Bibbenluke, New South Wales

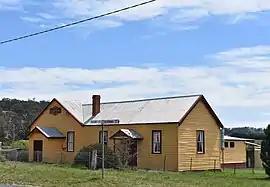
Bibbenluke Public Hall, 2020

Bibbenluke is a village in the Snowy Monaro Regional Council in southern New South Wales, Australia. The village is located at a crossing point of the Monaro Highway and Bombala River. The name is derived from a local Aboriginal word either meaning "Big Lookout" or "Place of Birds".